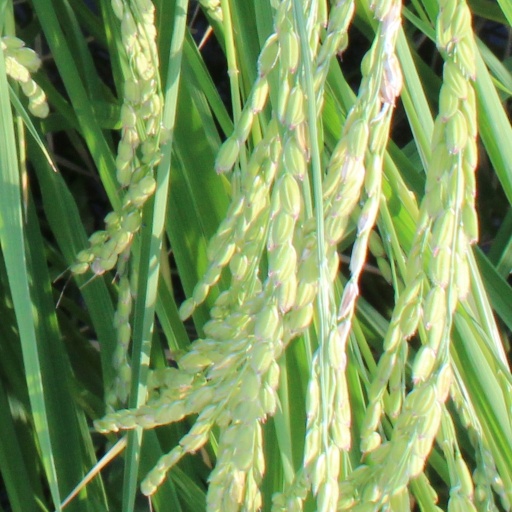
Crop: rice